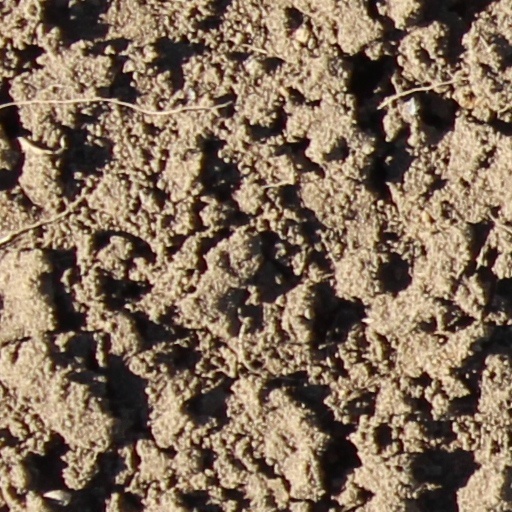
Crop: wheat